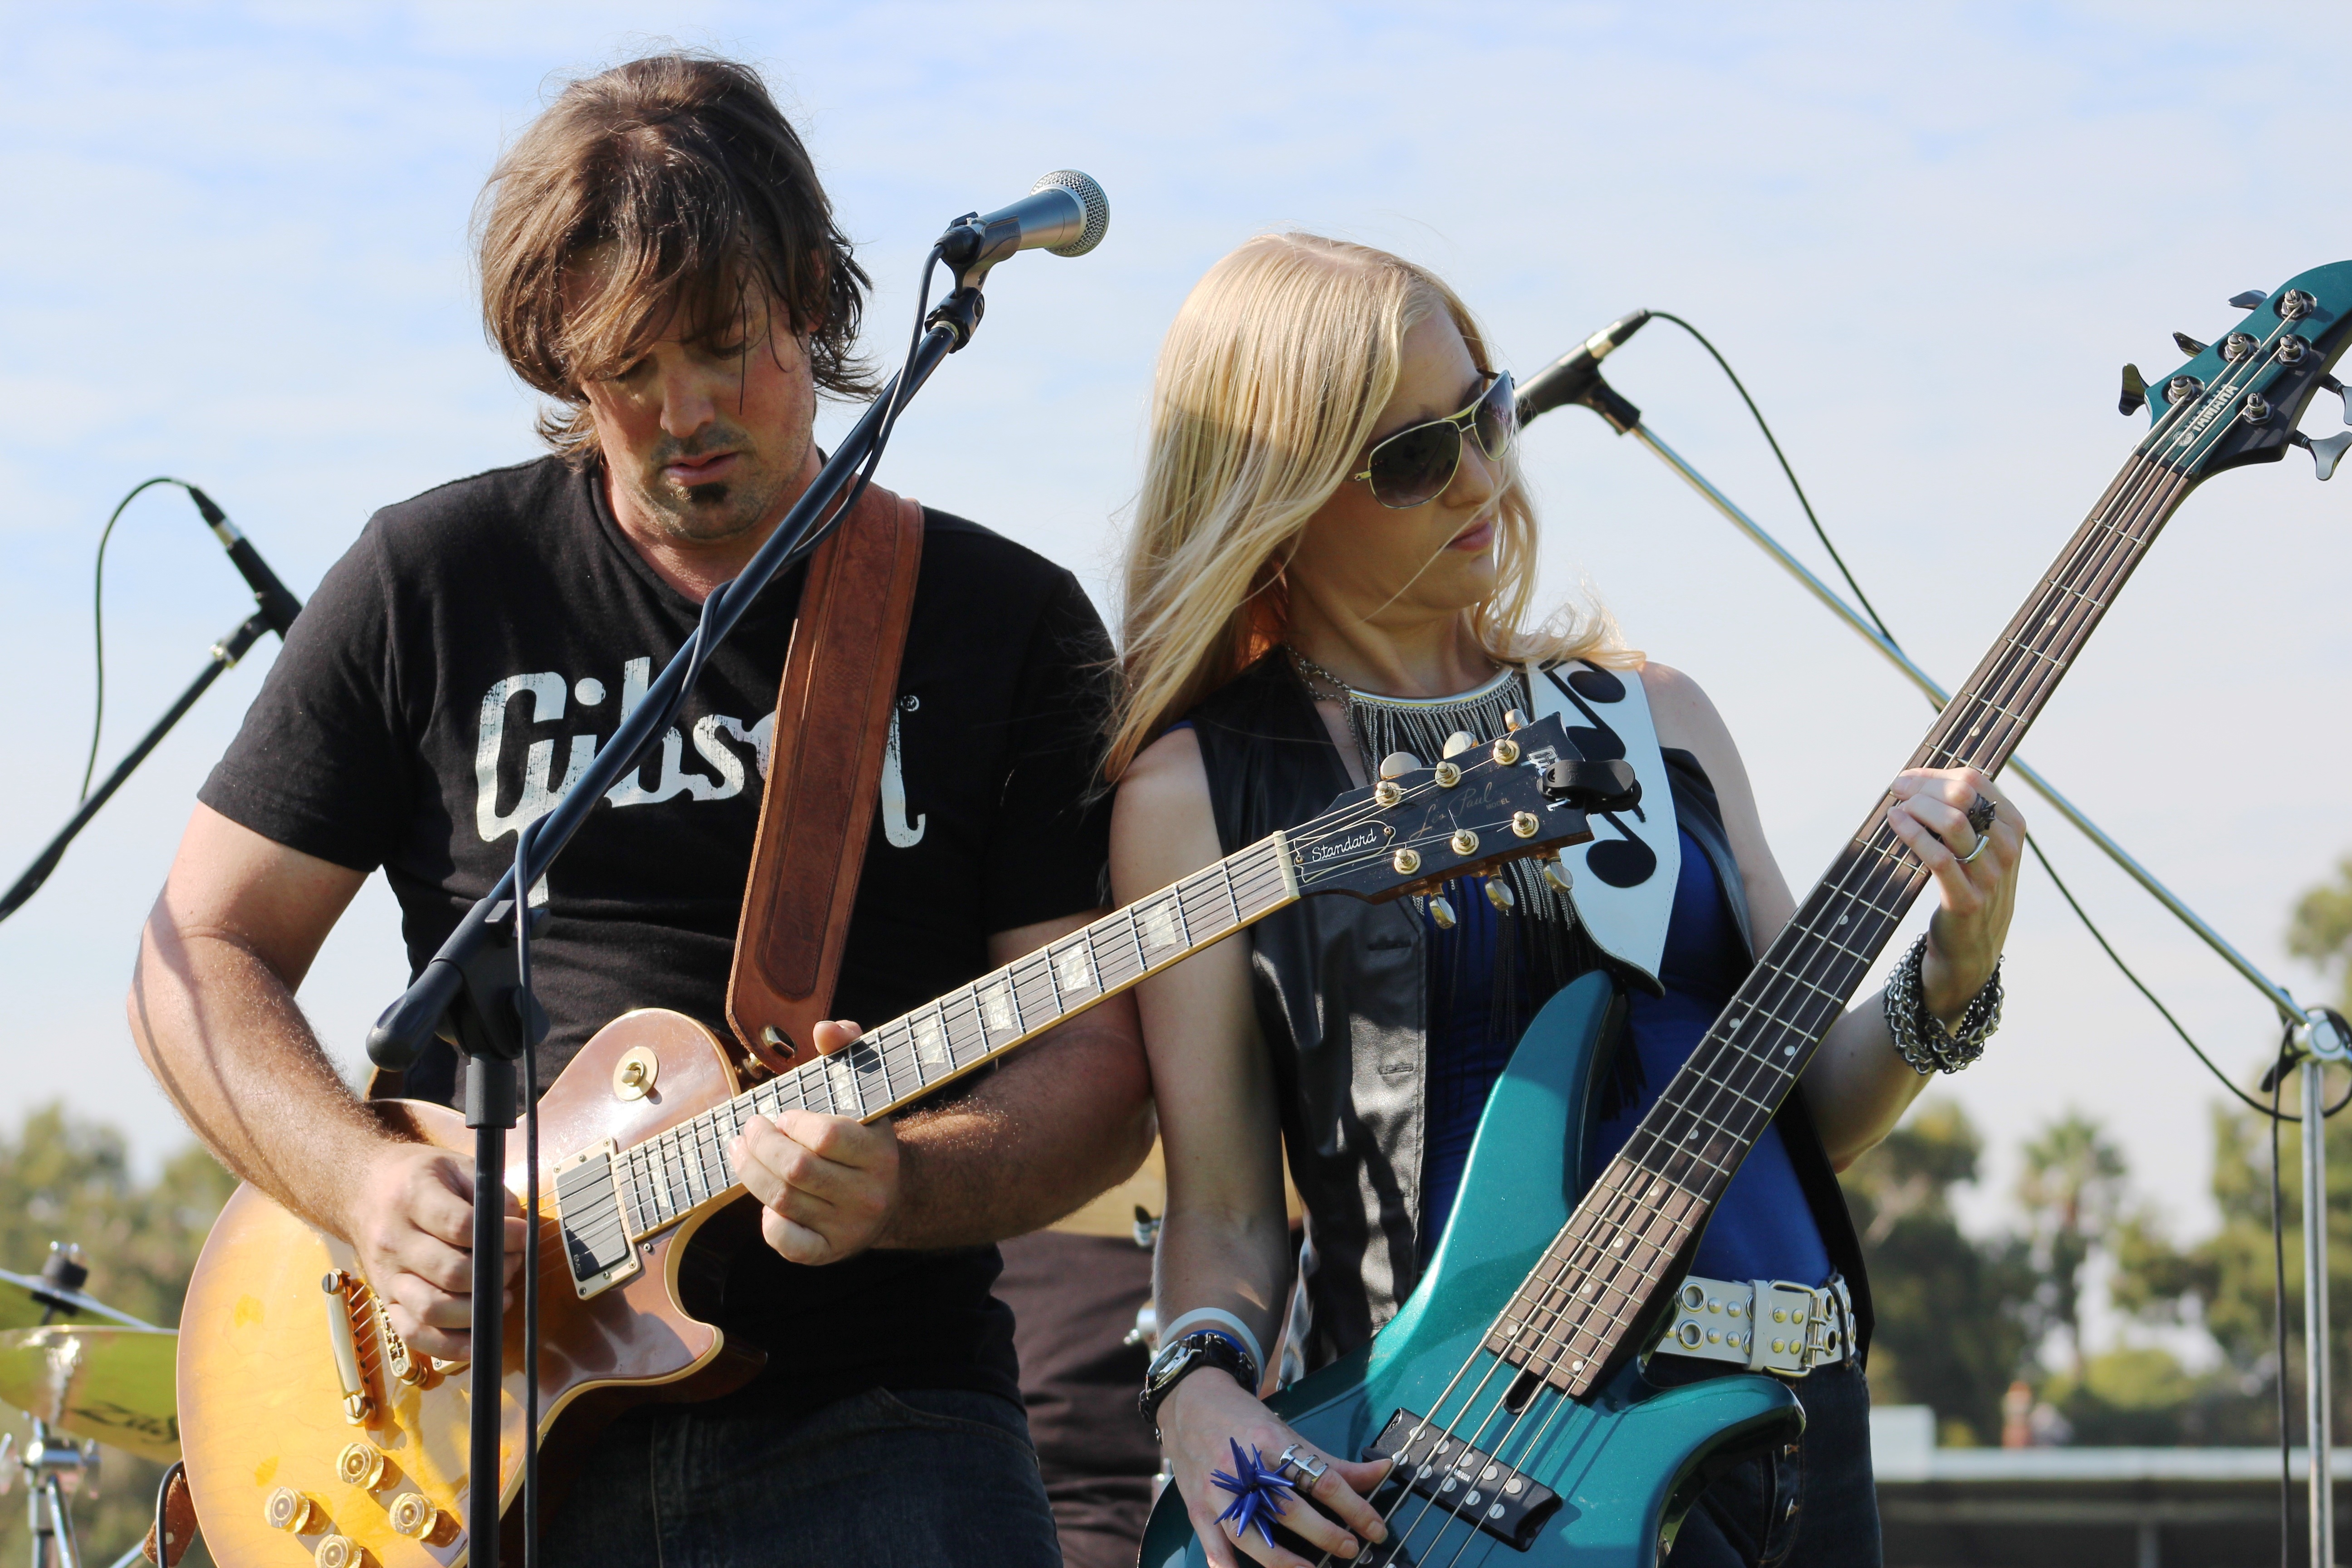
music, group, people, guitar, concert, band, instrument, musician, festival, performance, bassist, singing, guitarist, bass guitar, fiddle, entertainer, string instrument, social group, musical ensemble